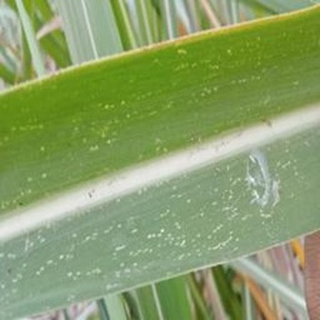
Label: sugarcane_mosaic